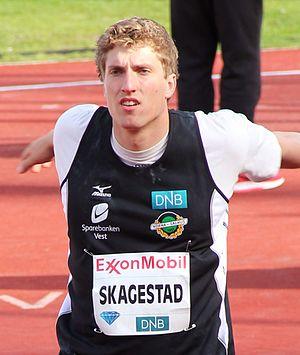
Sven Martin Skagestad est un athlète norvégien, spécialiste du lancer du disque.